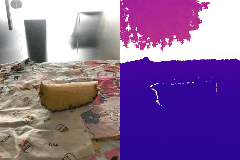
Label: pineapple